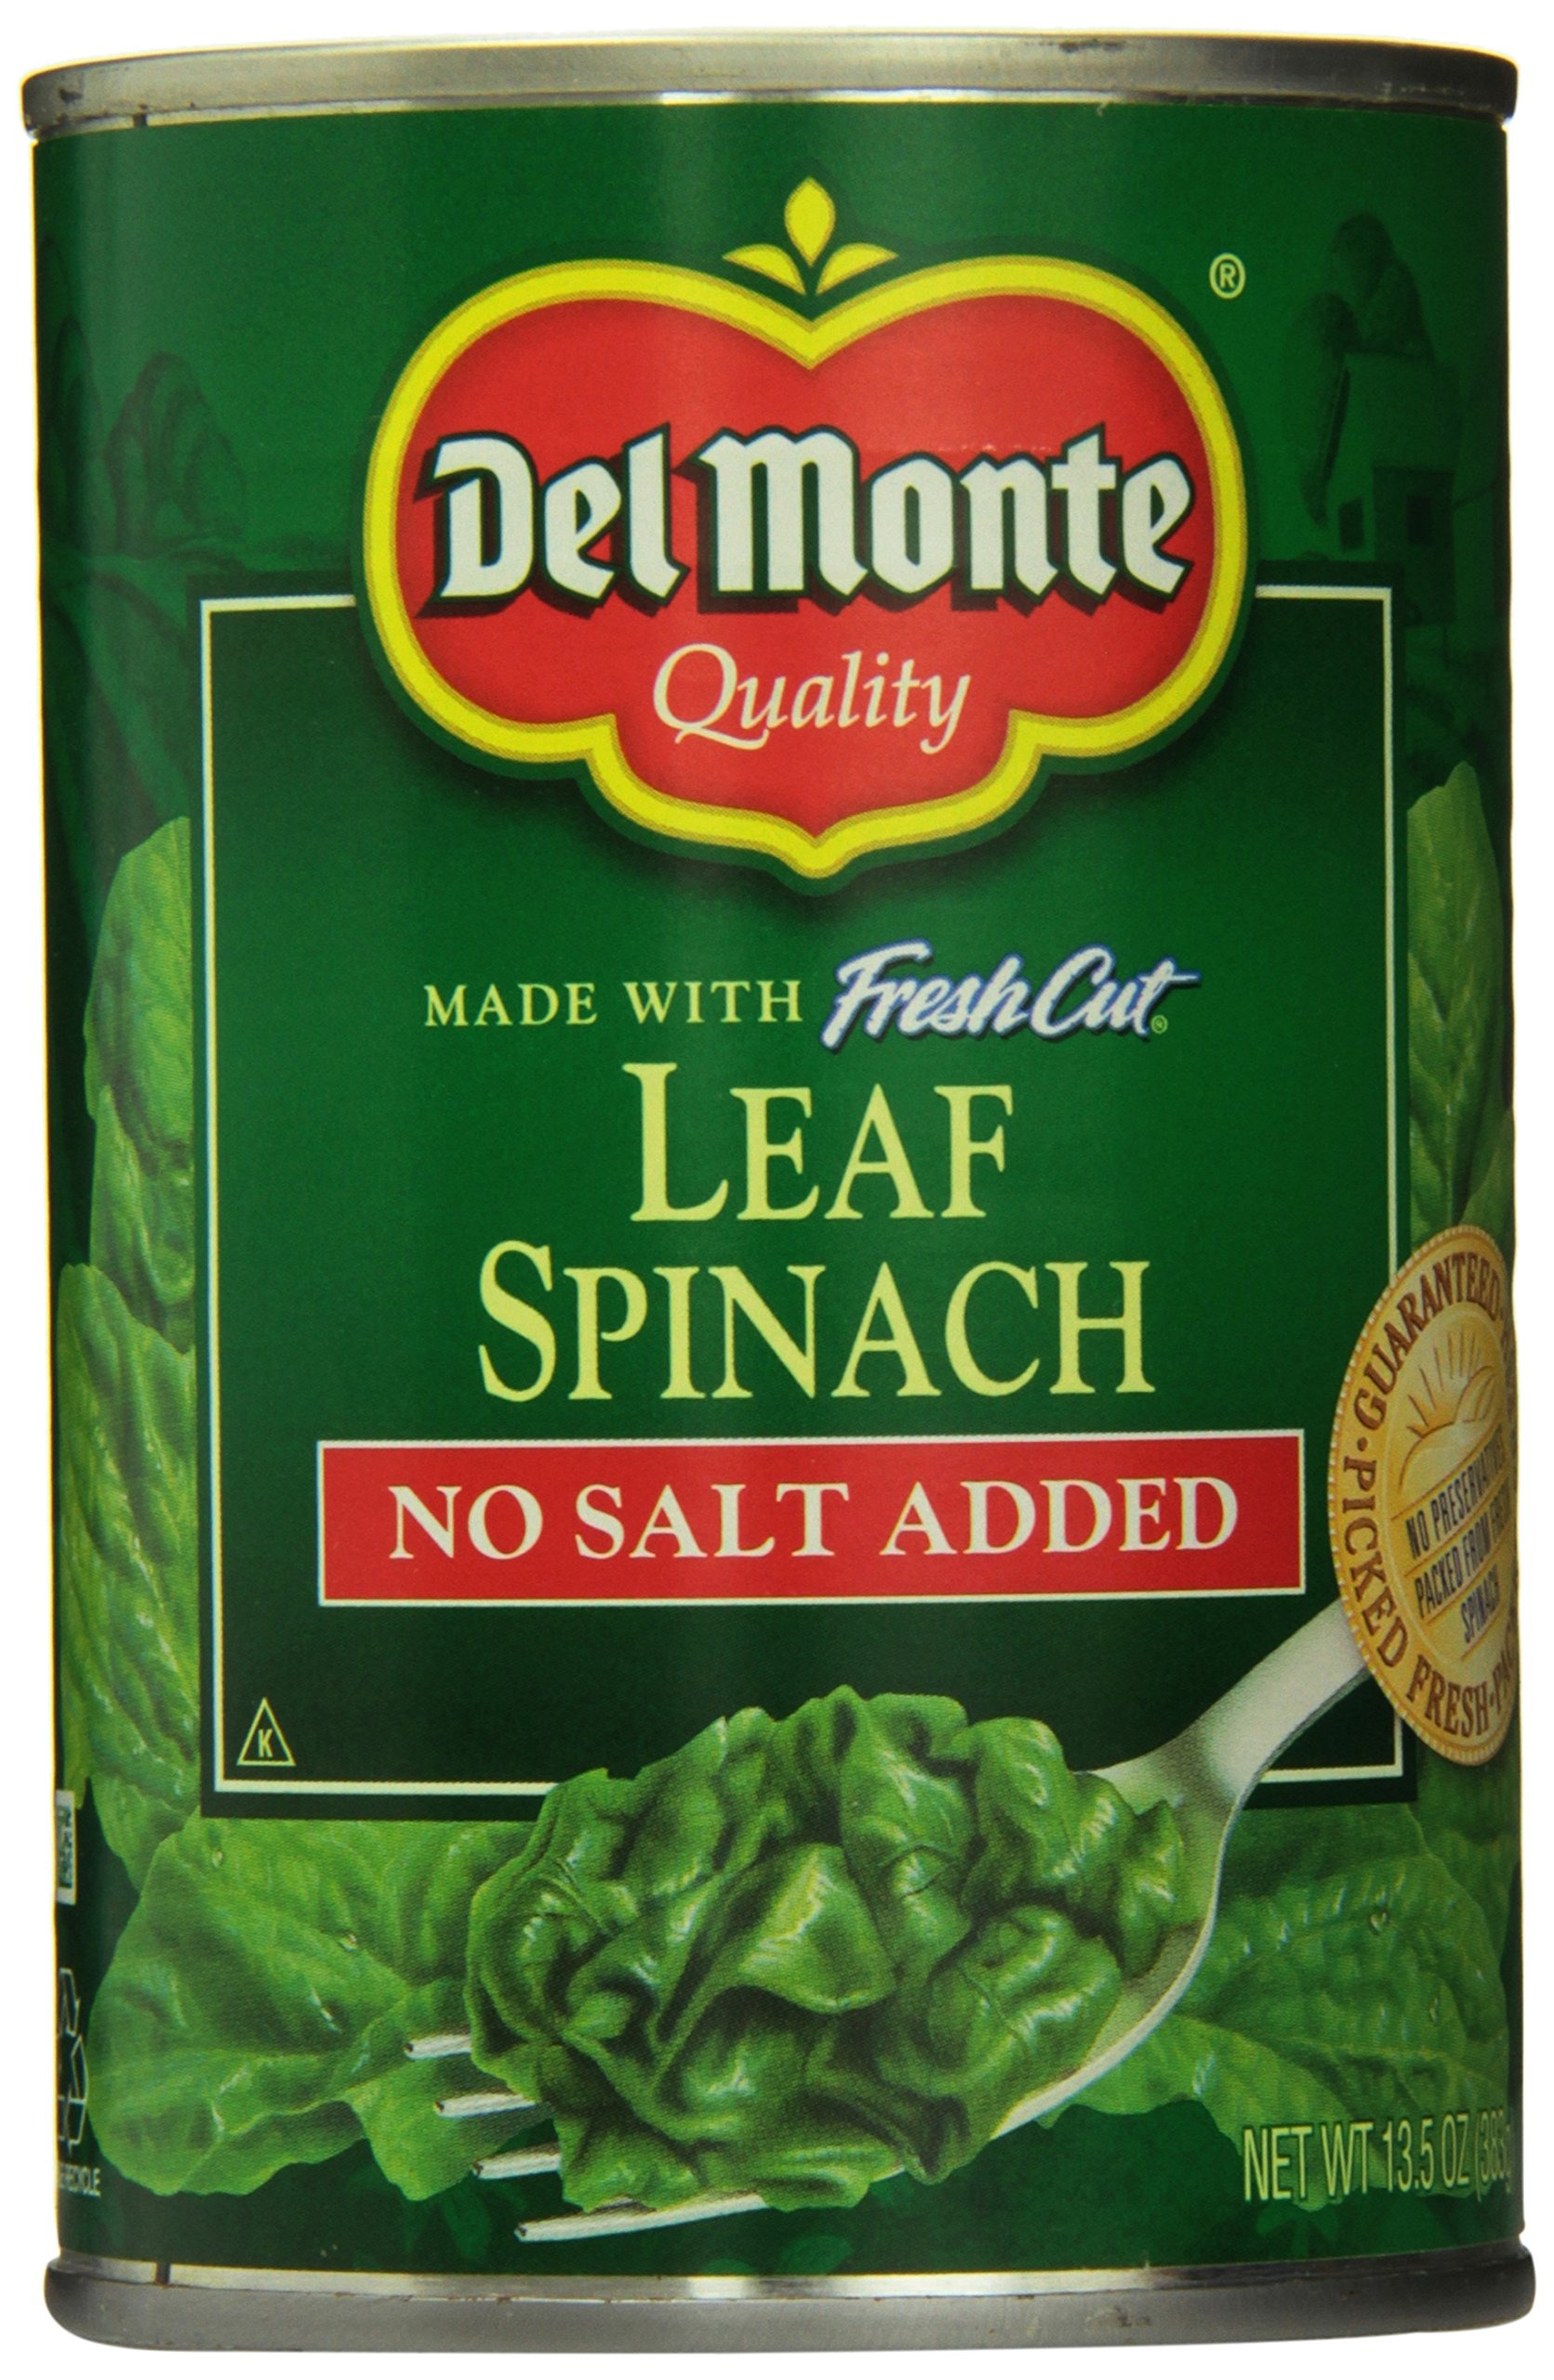
Item Name: Del Monte Leaf Spinach, No Salt Added, 13.5 Ounce
Bullet Point 1: Delicious leaf spinach - no salt added
Bullet Point 2: Deep color and full flavor
Bullet Point 3: Grown in the rich soils of southwest Texas
Value: 13.5
Unit: ounce

Price: 4.17